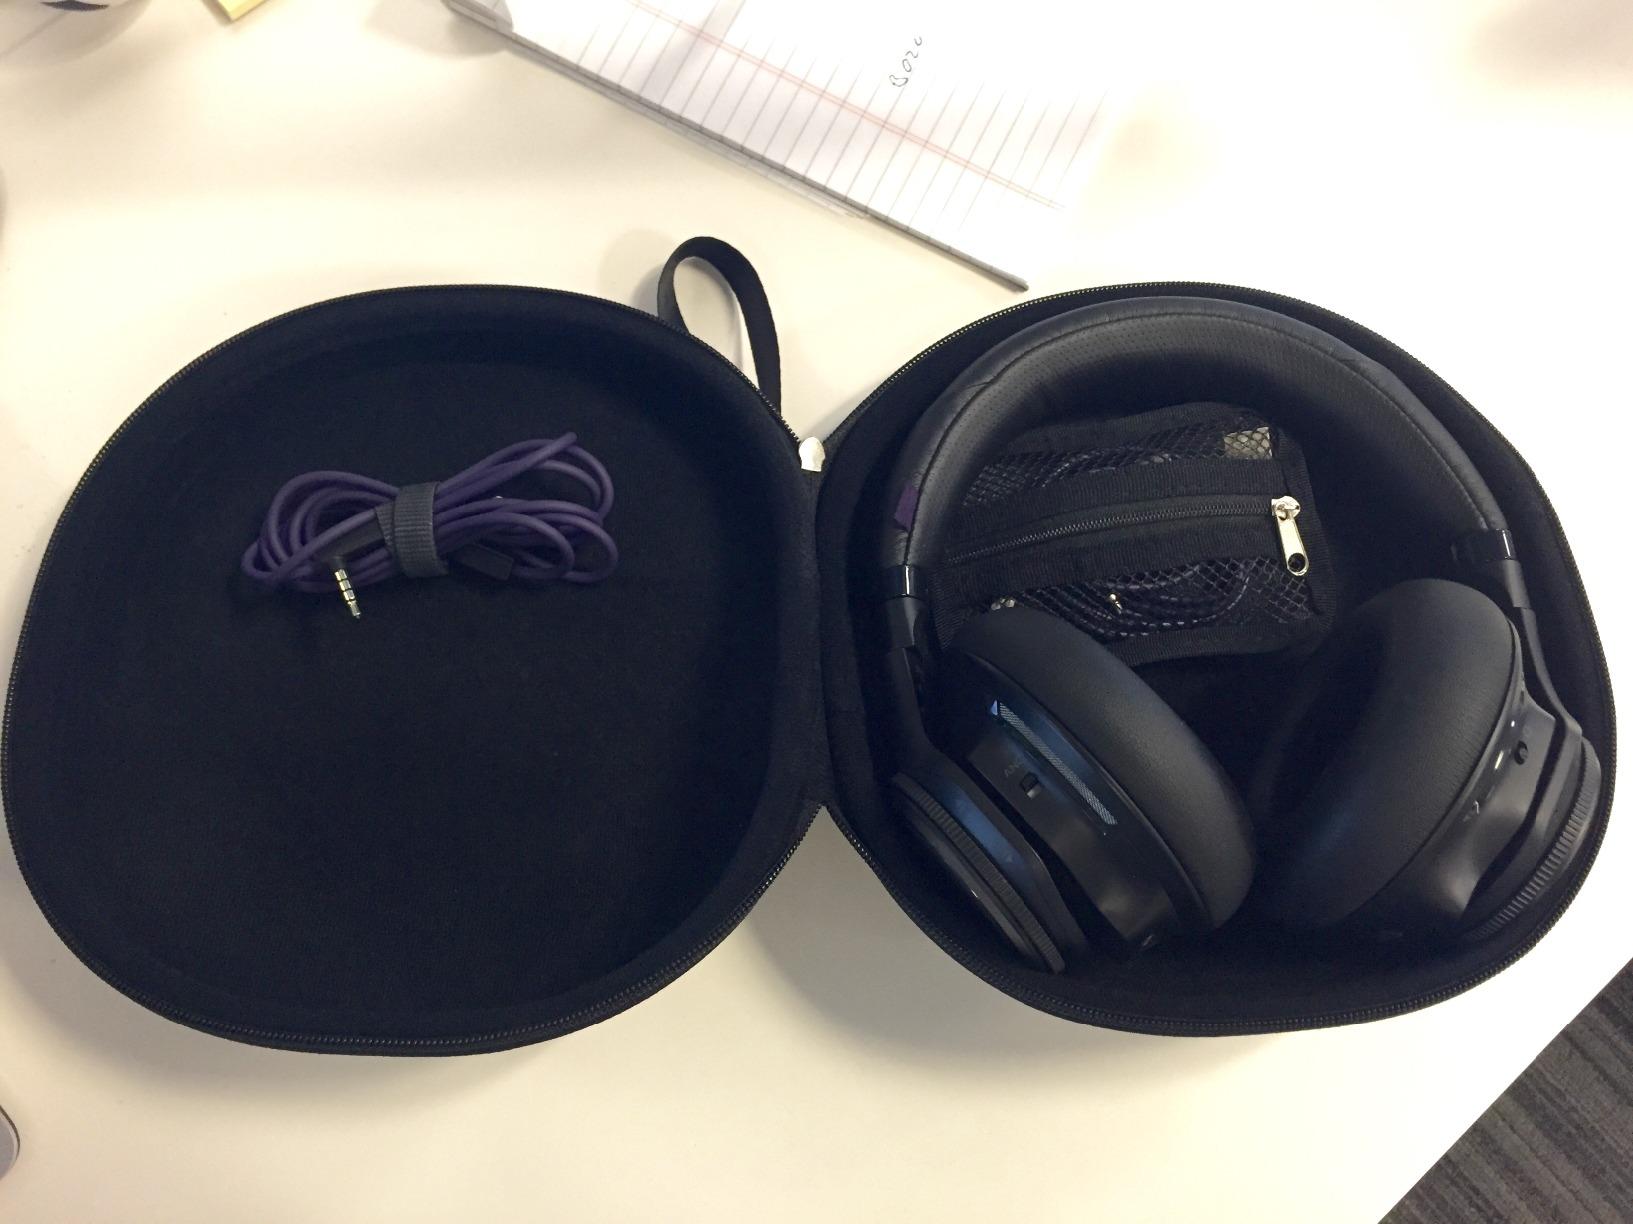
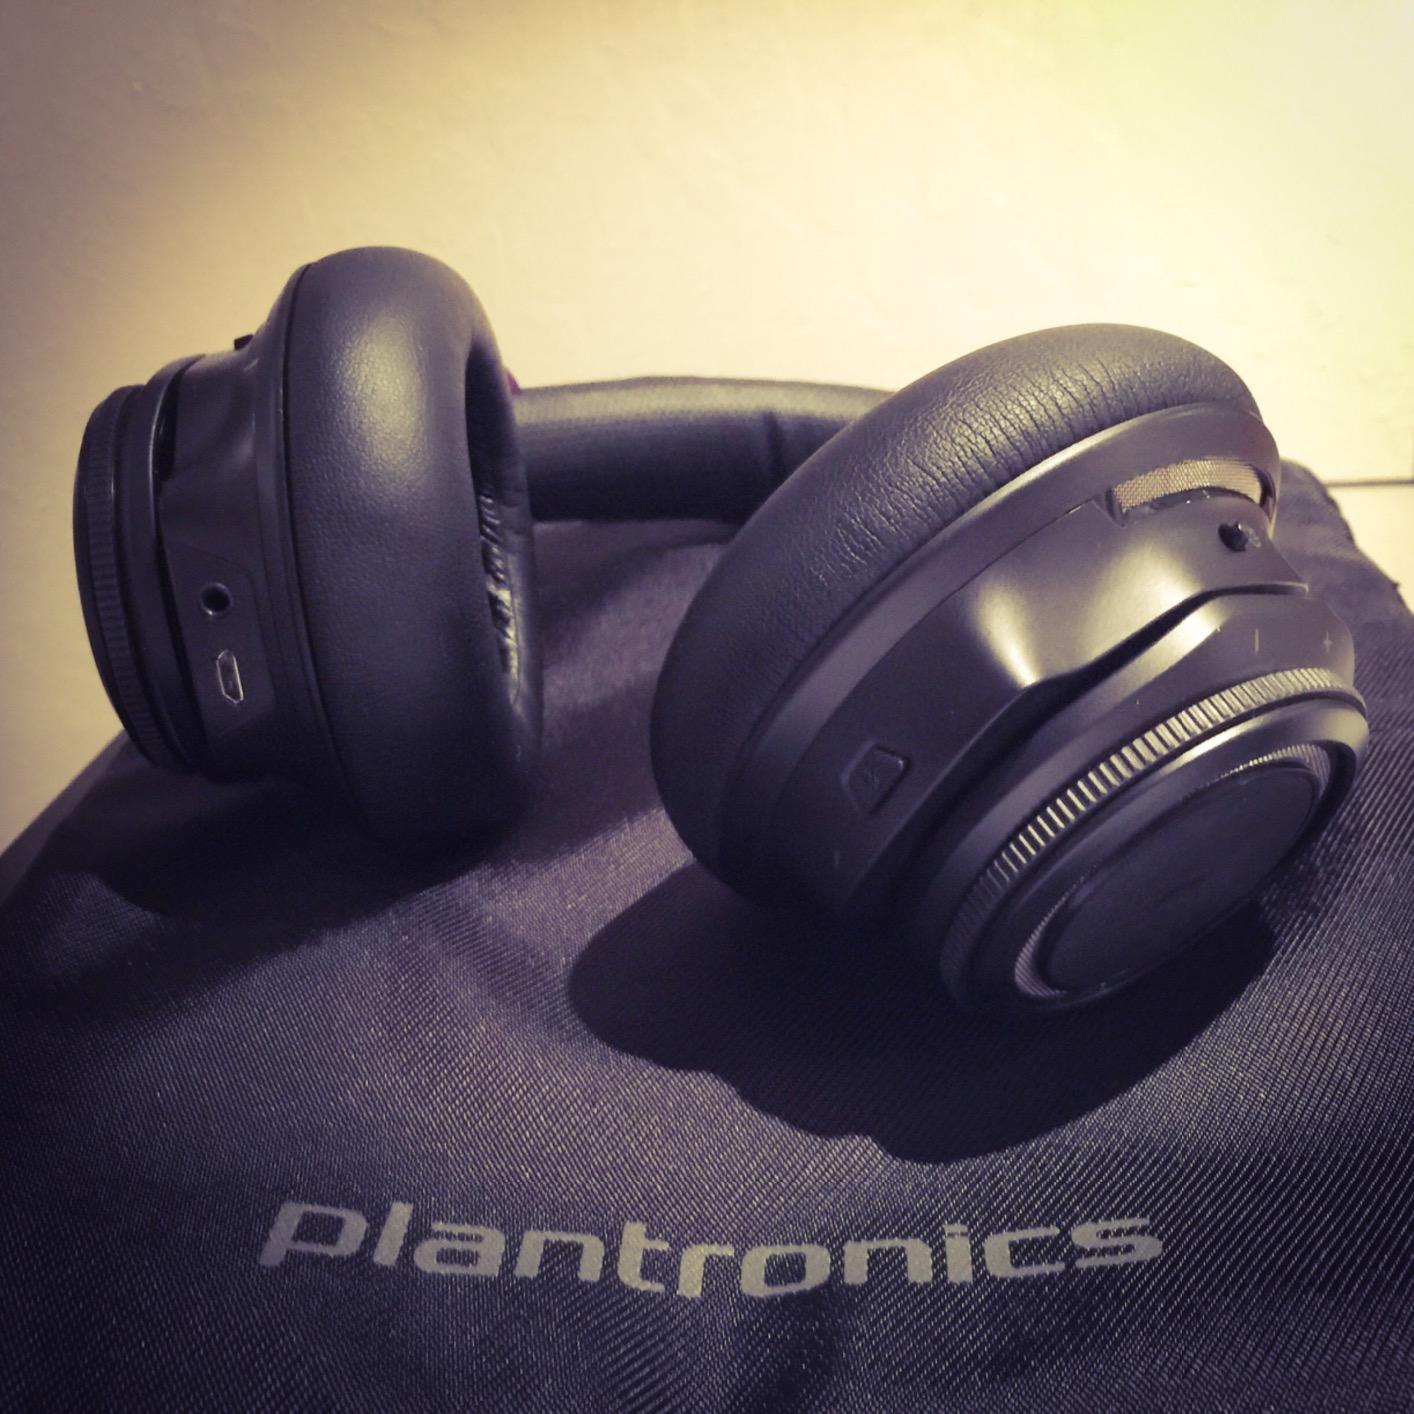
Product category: headphones
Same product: yes